Central Intelligence Agency

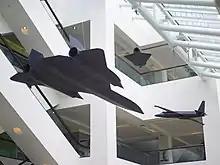
Suspended from the ceiling of the glass-enclosed atrium: three models of the U-2, Lockheed A-12, and D-21 drone. These models are exact replicas at one-sixth scale of the real planes. All three had photographic capabilities. The U-2 was one of the first espionage planes developed by the CIA. The A-12 set unheralded flight records. The D-21 drone was one of the first crewless aircraft ever built. Lockheed Martin donated all three models to the CIA.

In 1949, Colonel Adib Shishakli rose to power in Syria in a CIA-backed coup. Four years later, he would be overthrown by the military, Ba'athists, and communists. The CIA and MI6 started funding right-wing members of the military but suffered a huge setback in the aftermath of the Suez Crisis. CIA Agent Rocky Stone, who had played a minor role in the 1953 Iranian coup d'état, was working at the Damascus embassy as a diplomat but was the station chief. Syrian officers on the CIA dole quickly appeared on television stating that they had received money from "corrupt and sinister Americans" "in an attempt to overthrow the legitimate government of Syria." Syrian forces surrounded the embassy and rousted Agent Stone, who confessed and subsequently made history as the first American diplomat expelled from an Arab nation. This strengthened ties between Syria and Egypt, helping establish the United Arab Republic, and poisoning the well for the US for the foreseeable future.